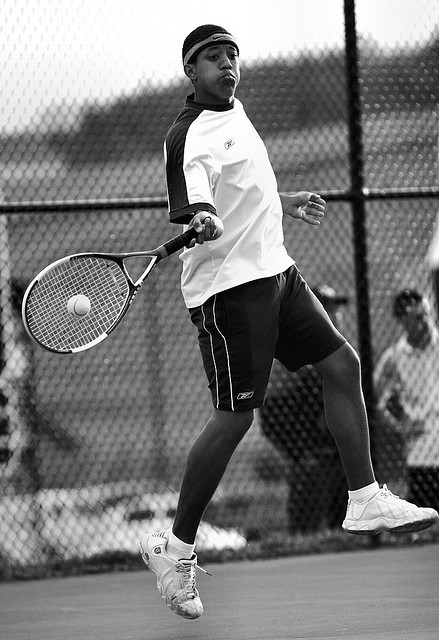
một người cầm vợt tennis nhảy lên vung vợt đánh bóng